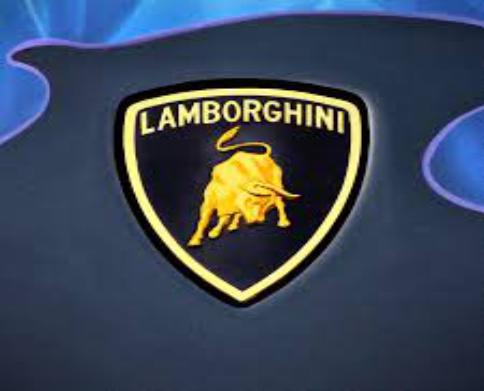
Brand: Lamborghini
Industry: Transportation